Nusraat Faria

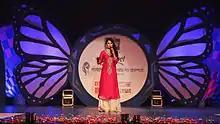
Faria hosting the grand finale of Parachute Advanced Beliphool Stylish Hair of the Campus 2014, at the Radisson Blu, Dhaka

After starring Indo-Bangladeshi films for the past two years, Faria then starred in two Bangladeshi films in 2017, "Premi o Premi" and "Dhat Teri Ki". Faria also recorded dialogue for "Detective," Bangladesh's first animated film. All three of these films were produced by Jaaz Multimedia and also starred Arifin Shuvo.